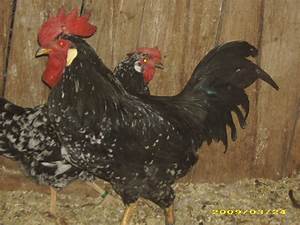
Label: chicken